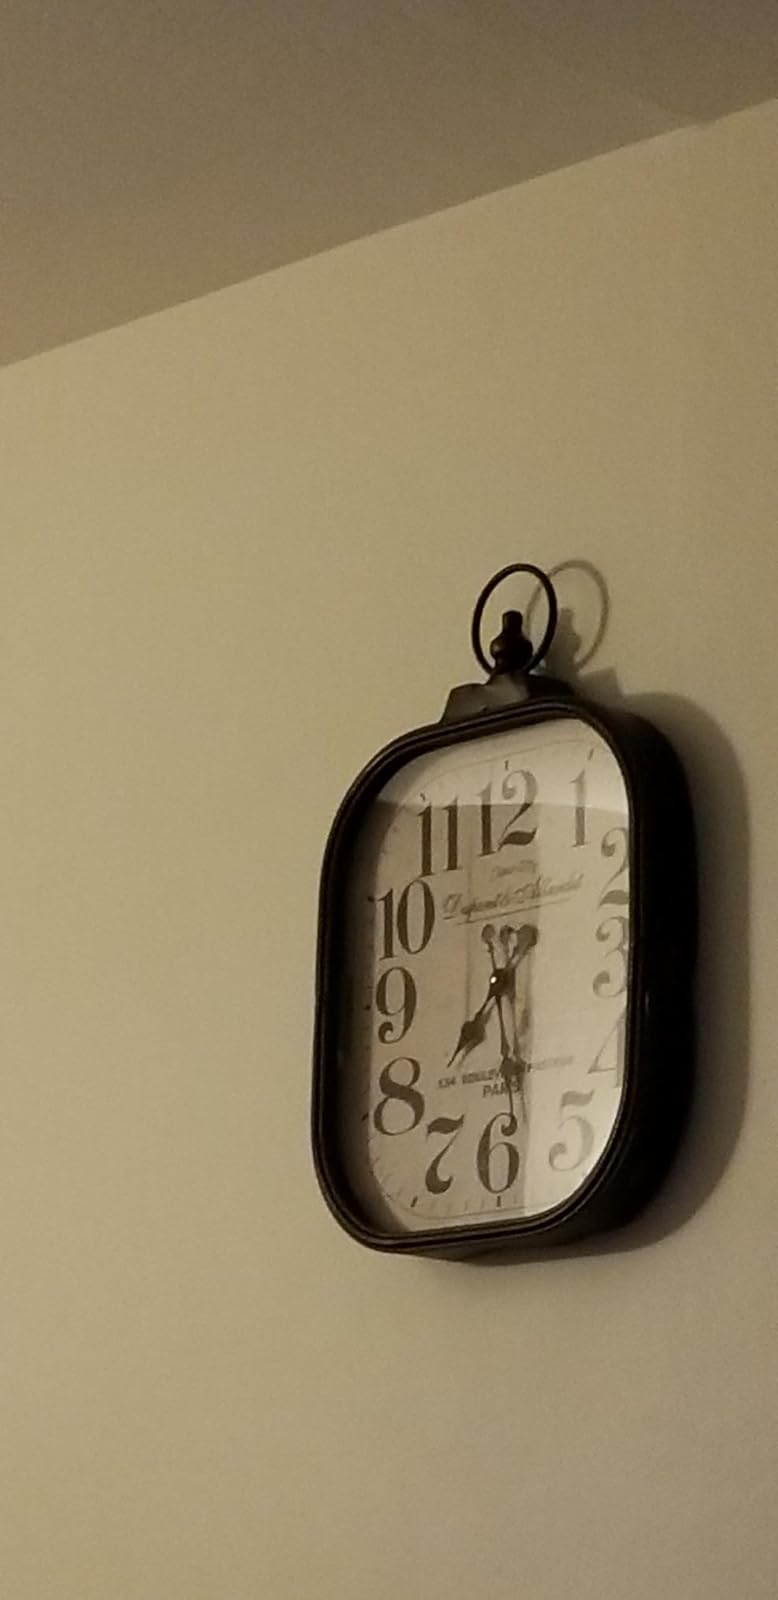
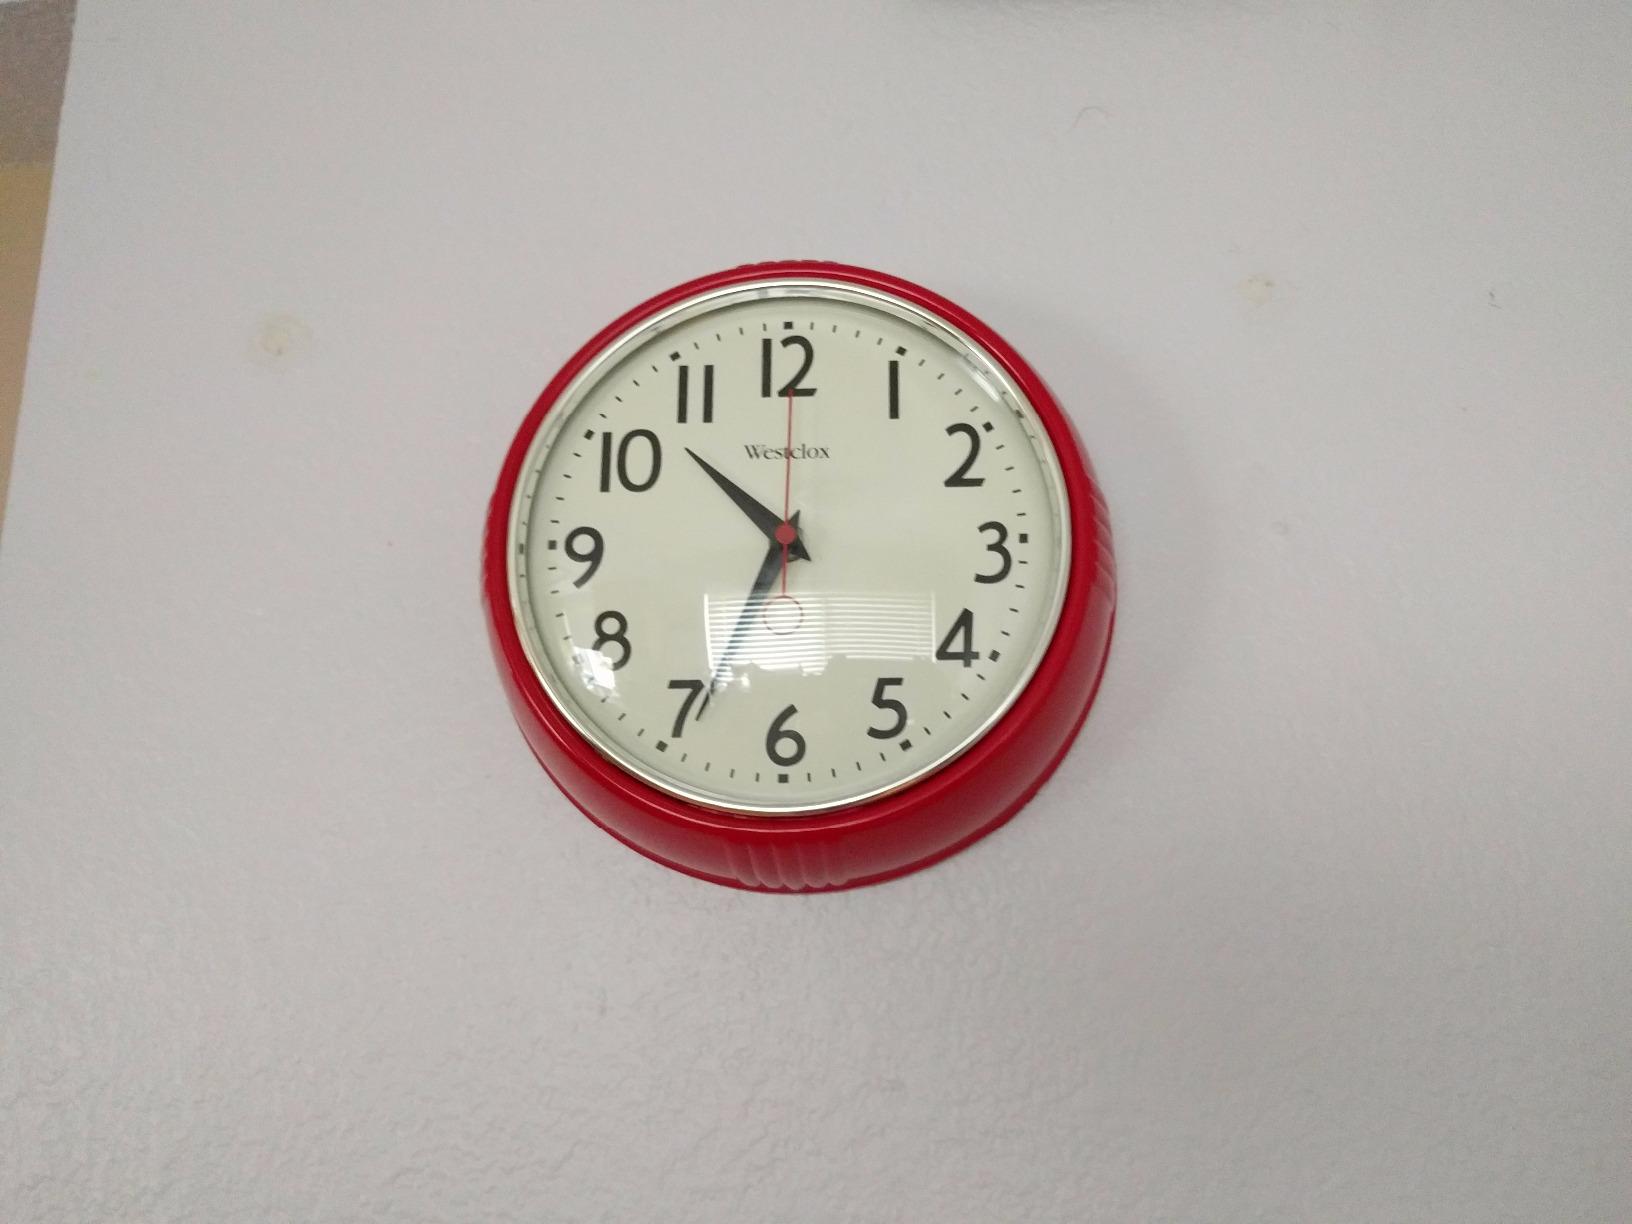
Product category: clock
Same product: no